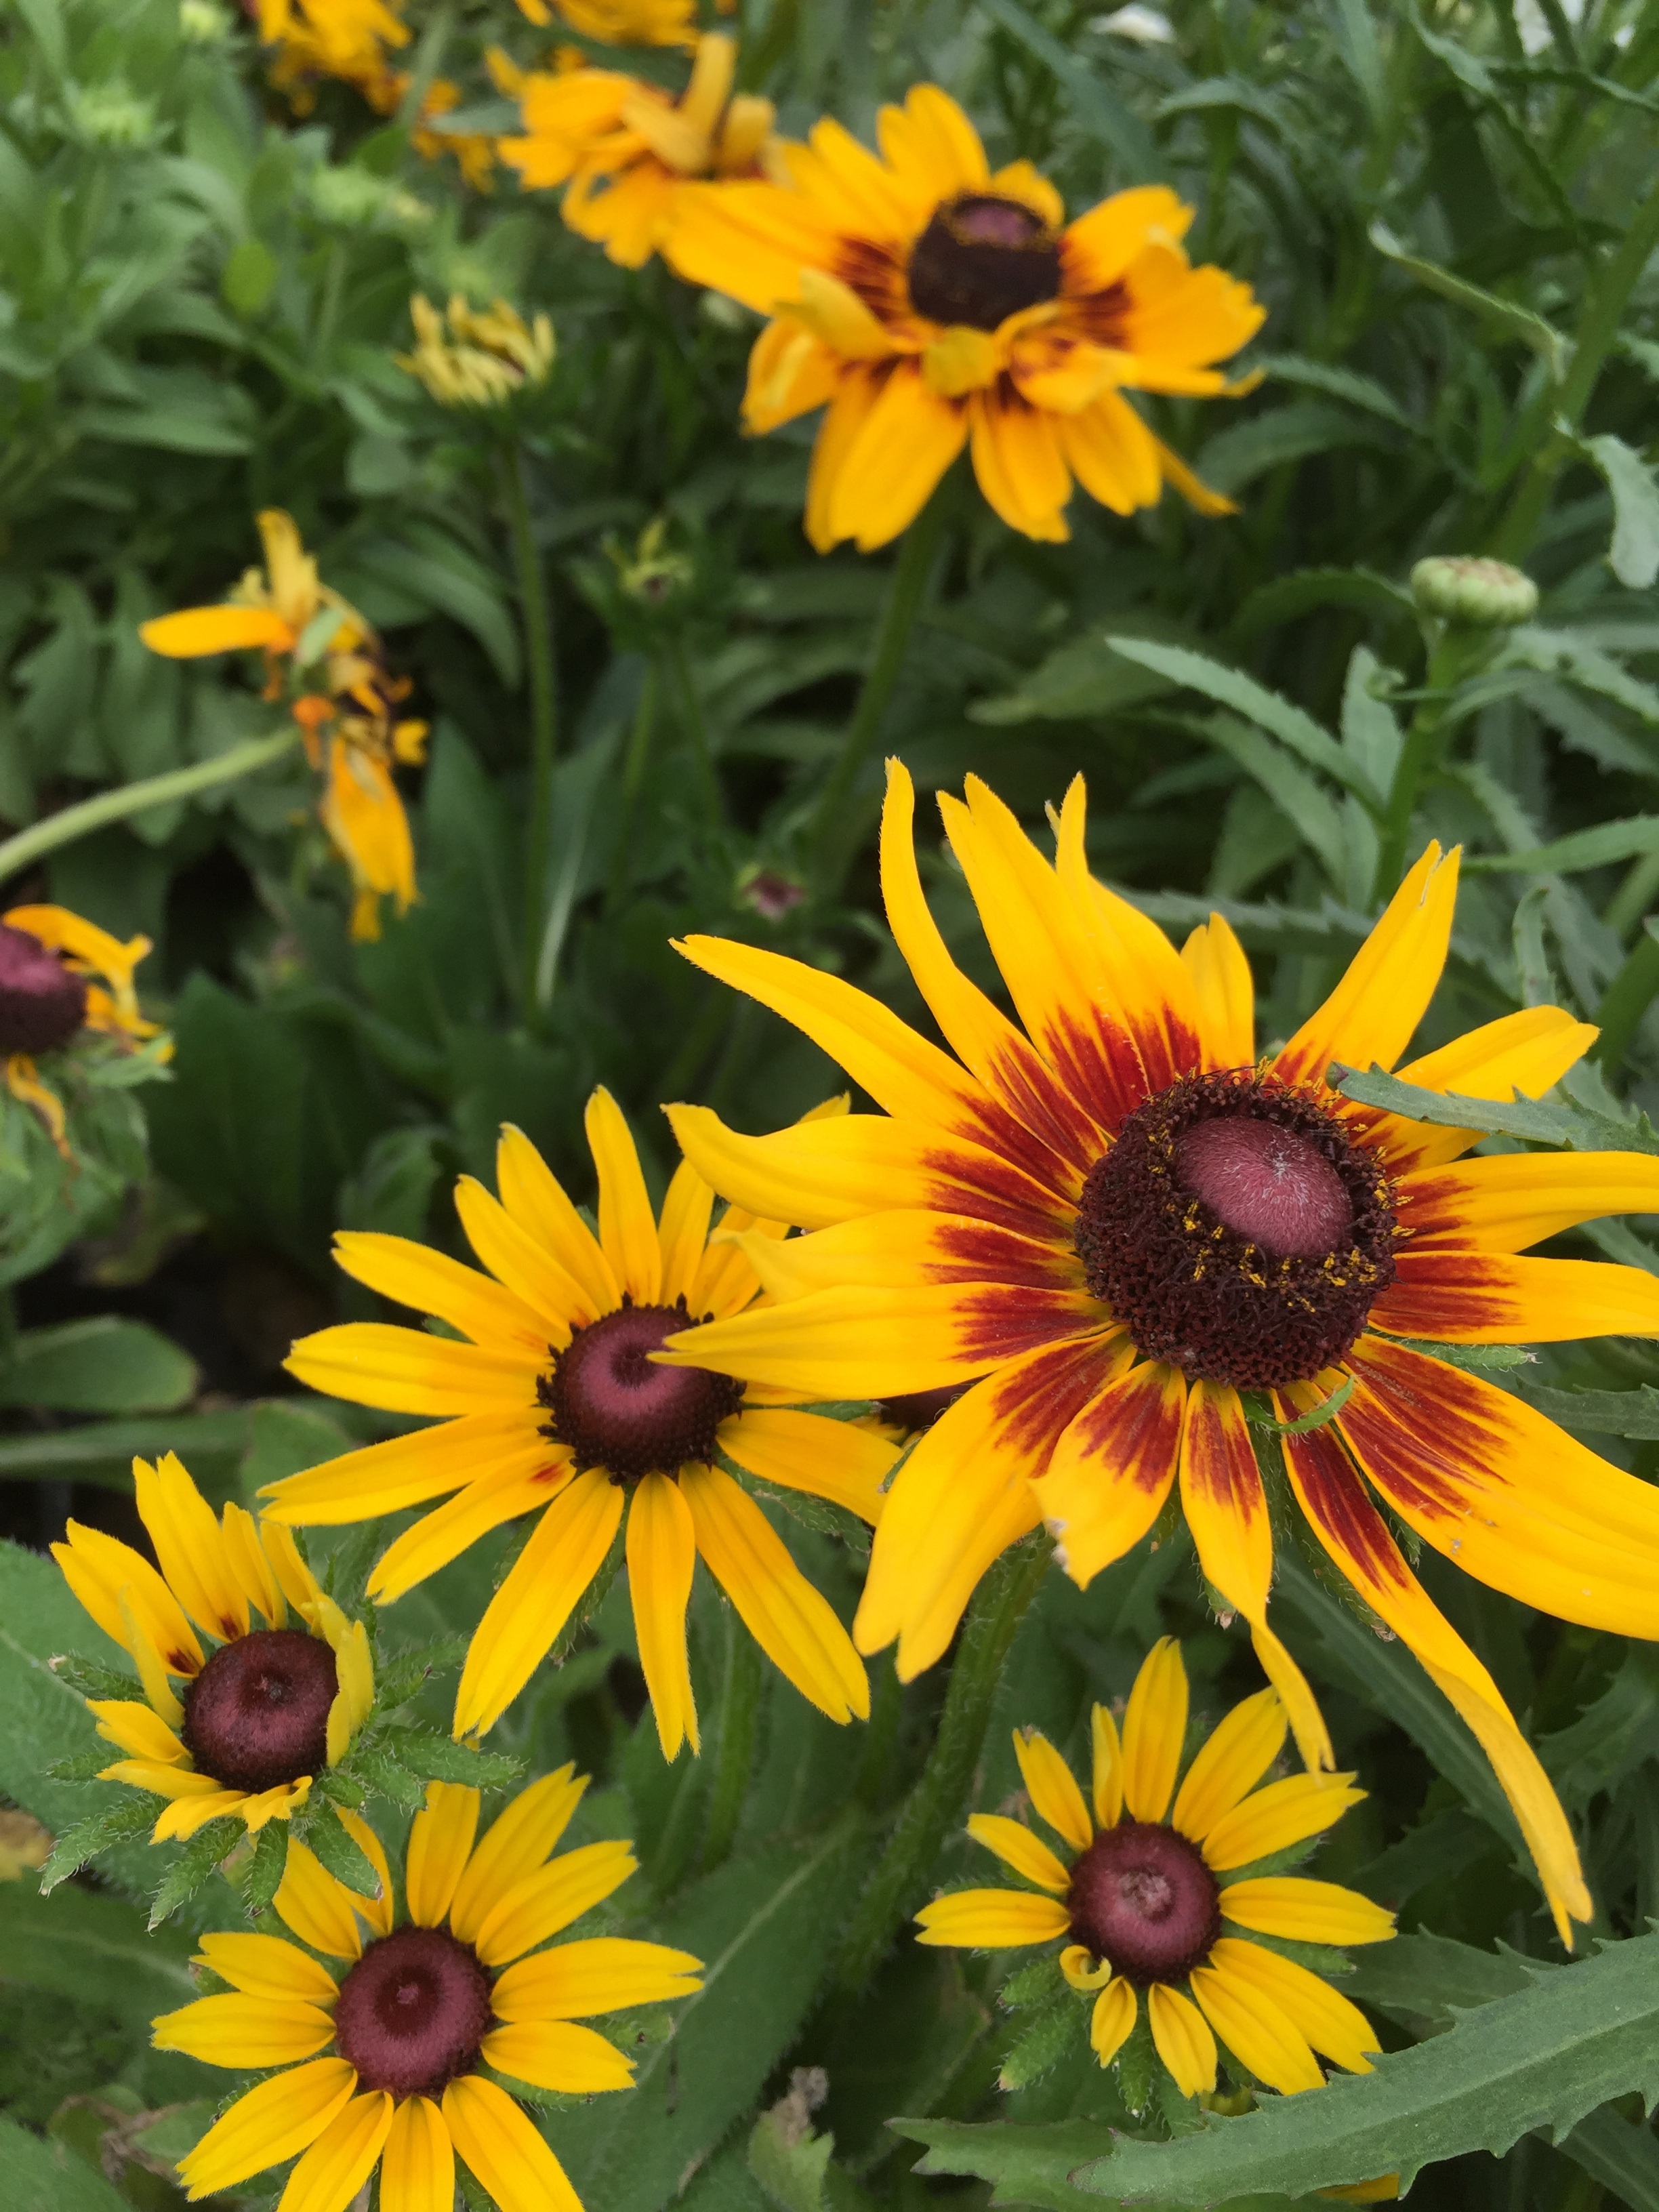
nature, plant, flower, petal, bloom, daisy, spring, yellow, flora, sunflower, wildflower, coneflower, daisy family, annual plant